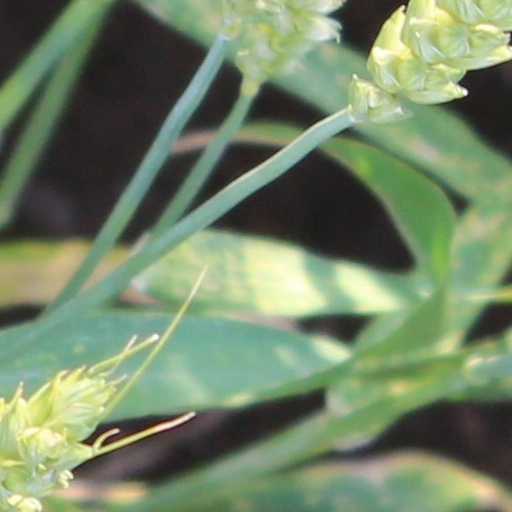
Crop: wheat